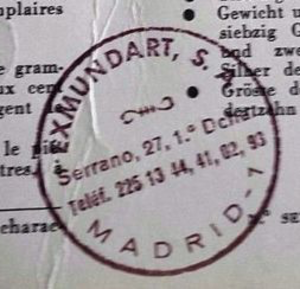
Tampon de la société Exmundart d'Isidro Clot
Isidro Clot est un collectionneur et marchand d'art. Il fut notamment ami de Salvador Dalí. Il détient les sociétés Bruagut SA et Exmundart SA, spécialisée dans la reproduction et la vente d’œuvres d'art.